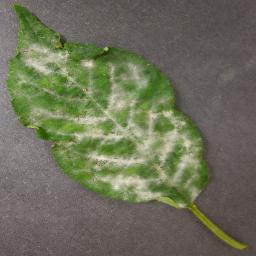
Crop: cherry
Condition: (including_sour)_powdery_mildew